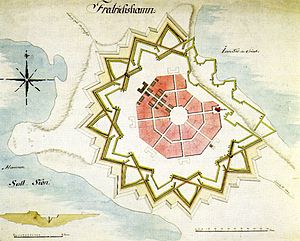
Byplanlægning i Sverige / Stadsgrundlæggelser og gadereguleringer fra Vasatiden til frihetstiden
Organiseret byplanlægning i Sverige tog sin begyndelse under 1600-tallets første halvdel. I kraft af militære successer i trediveårskrigen havde Sverige fået en ledende stilling i Nordeuropa og en udvikling af stadsvæsnet blev set som en forudsætning for, at landet skulle kunne opfylde sin stormagtsrolle, både administrativt og med en imponerende ydre fremtoning. Ikke mindre end 50 byer grundlagdes derfor på denne tid.